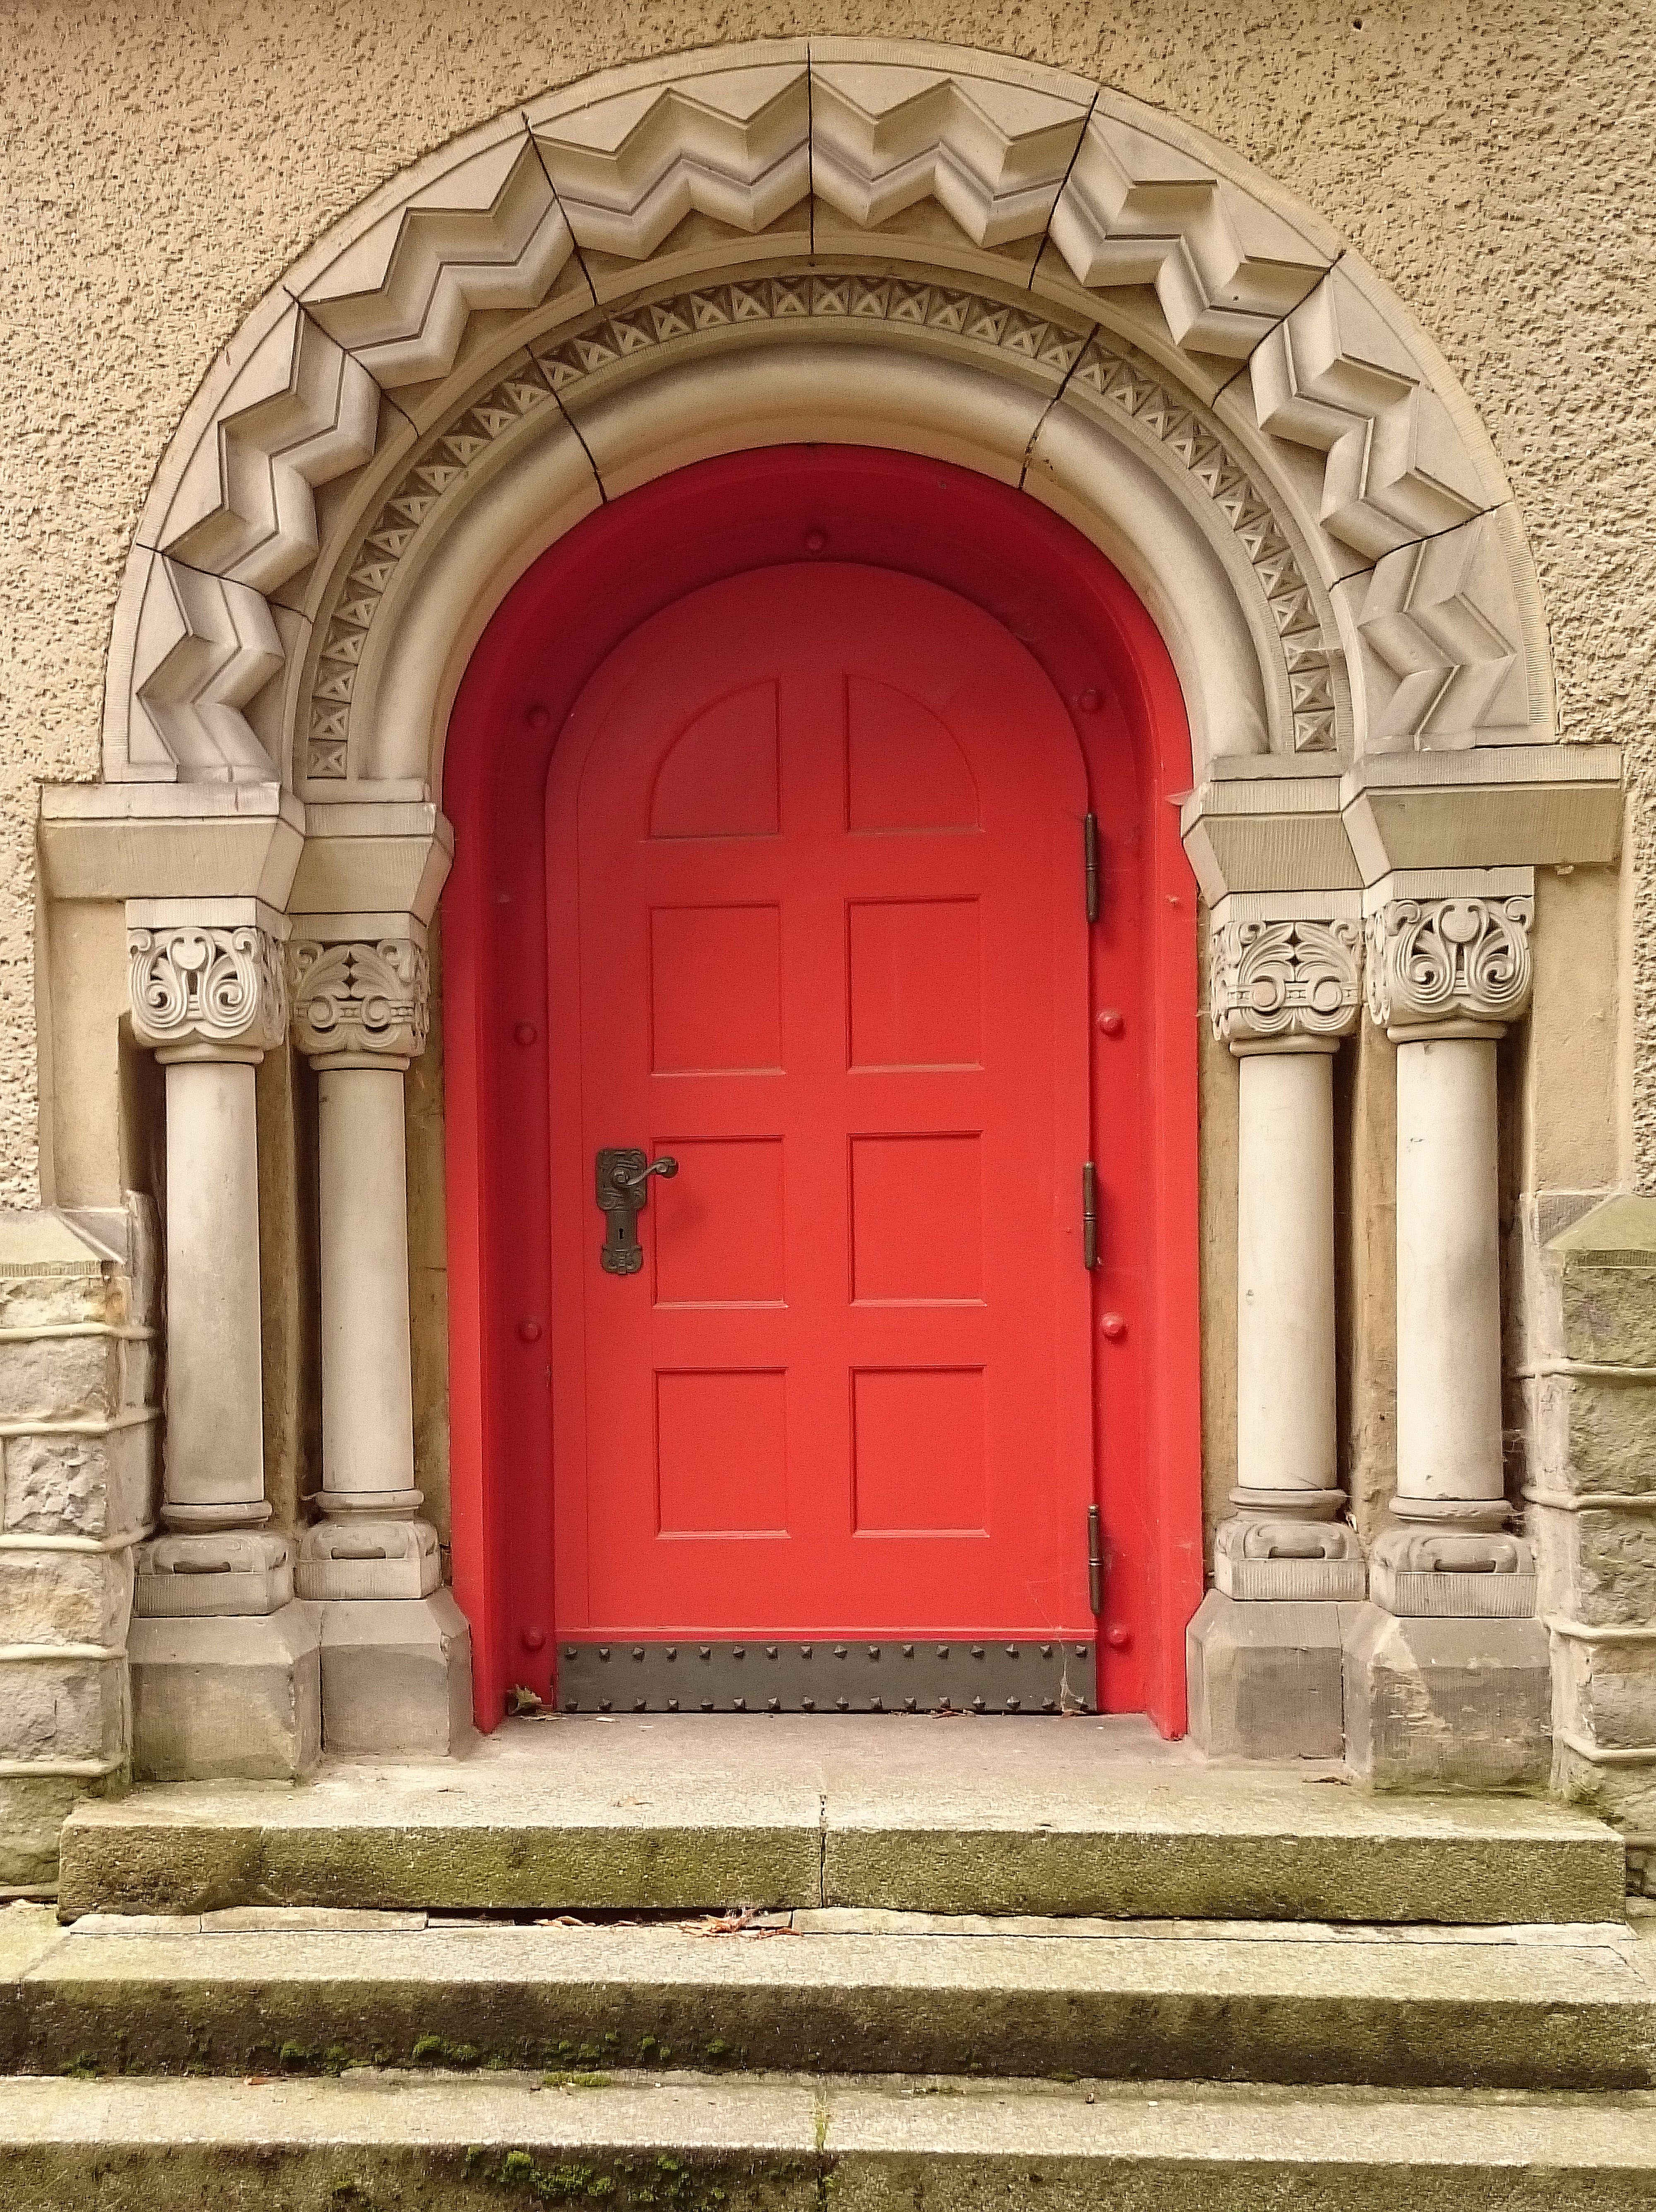
architecture, wood, window, palace, wall, arch, column, red, color, facade, church, gate, brick, door, goal, doors, estate, input, portal, ancient history